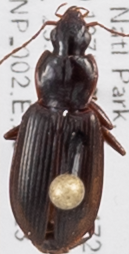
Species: Calathus advena
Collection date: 2018-07-23
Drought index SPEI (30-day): -0.404
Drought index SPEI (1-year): -1.01
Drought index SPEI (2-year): -0.46